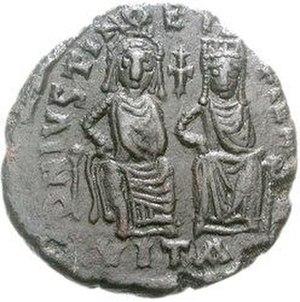
Sophie, née vers 530, morte en 601 ou peu après, est impératrice consort de l'Empire byzantin de 565 à 578, aux côtés de Justin II.
Cet article présente la liste des impératrices romaines, c’est-à-dire la femme de l’empereur de Rome depuis Auguste jusqu'à la chute de l'Empire romain d'Orient.